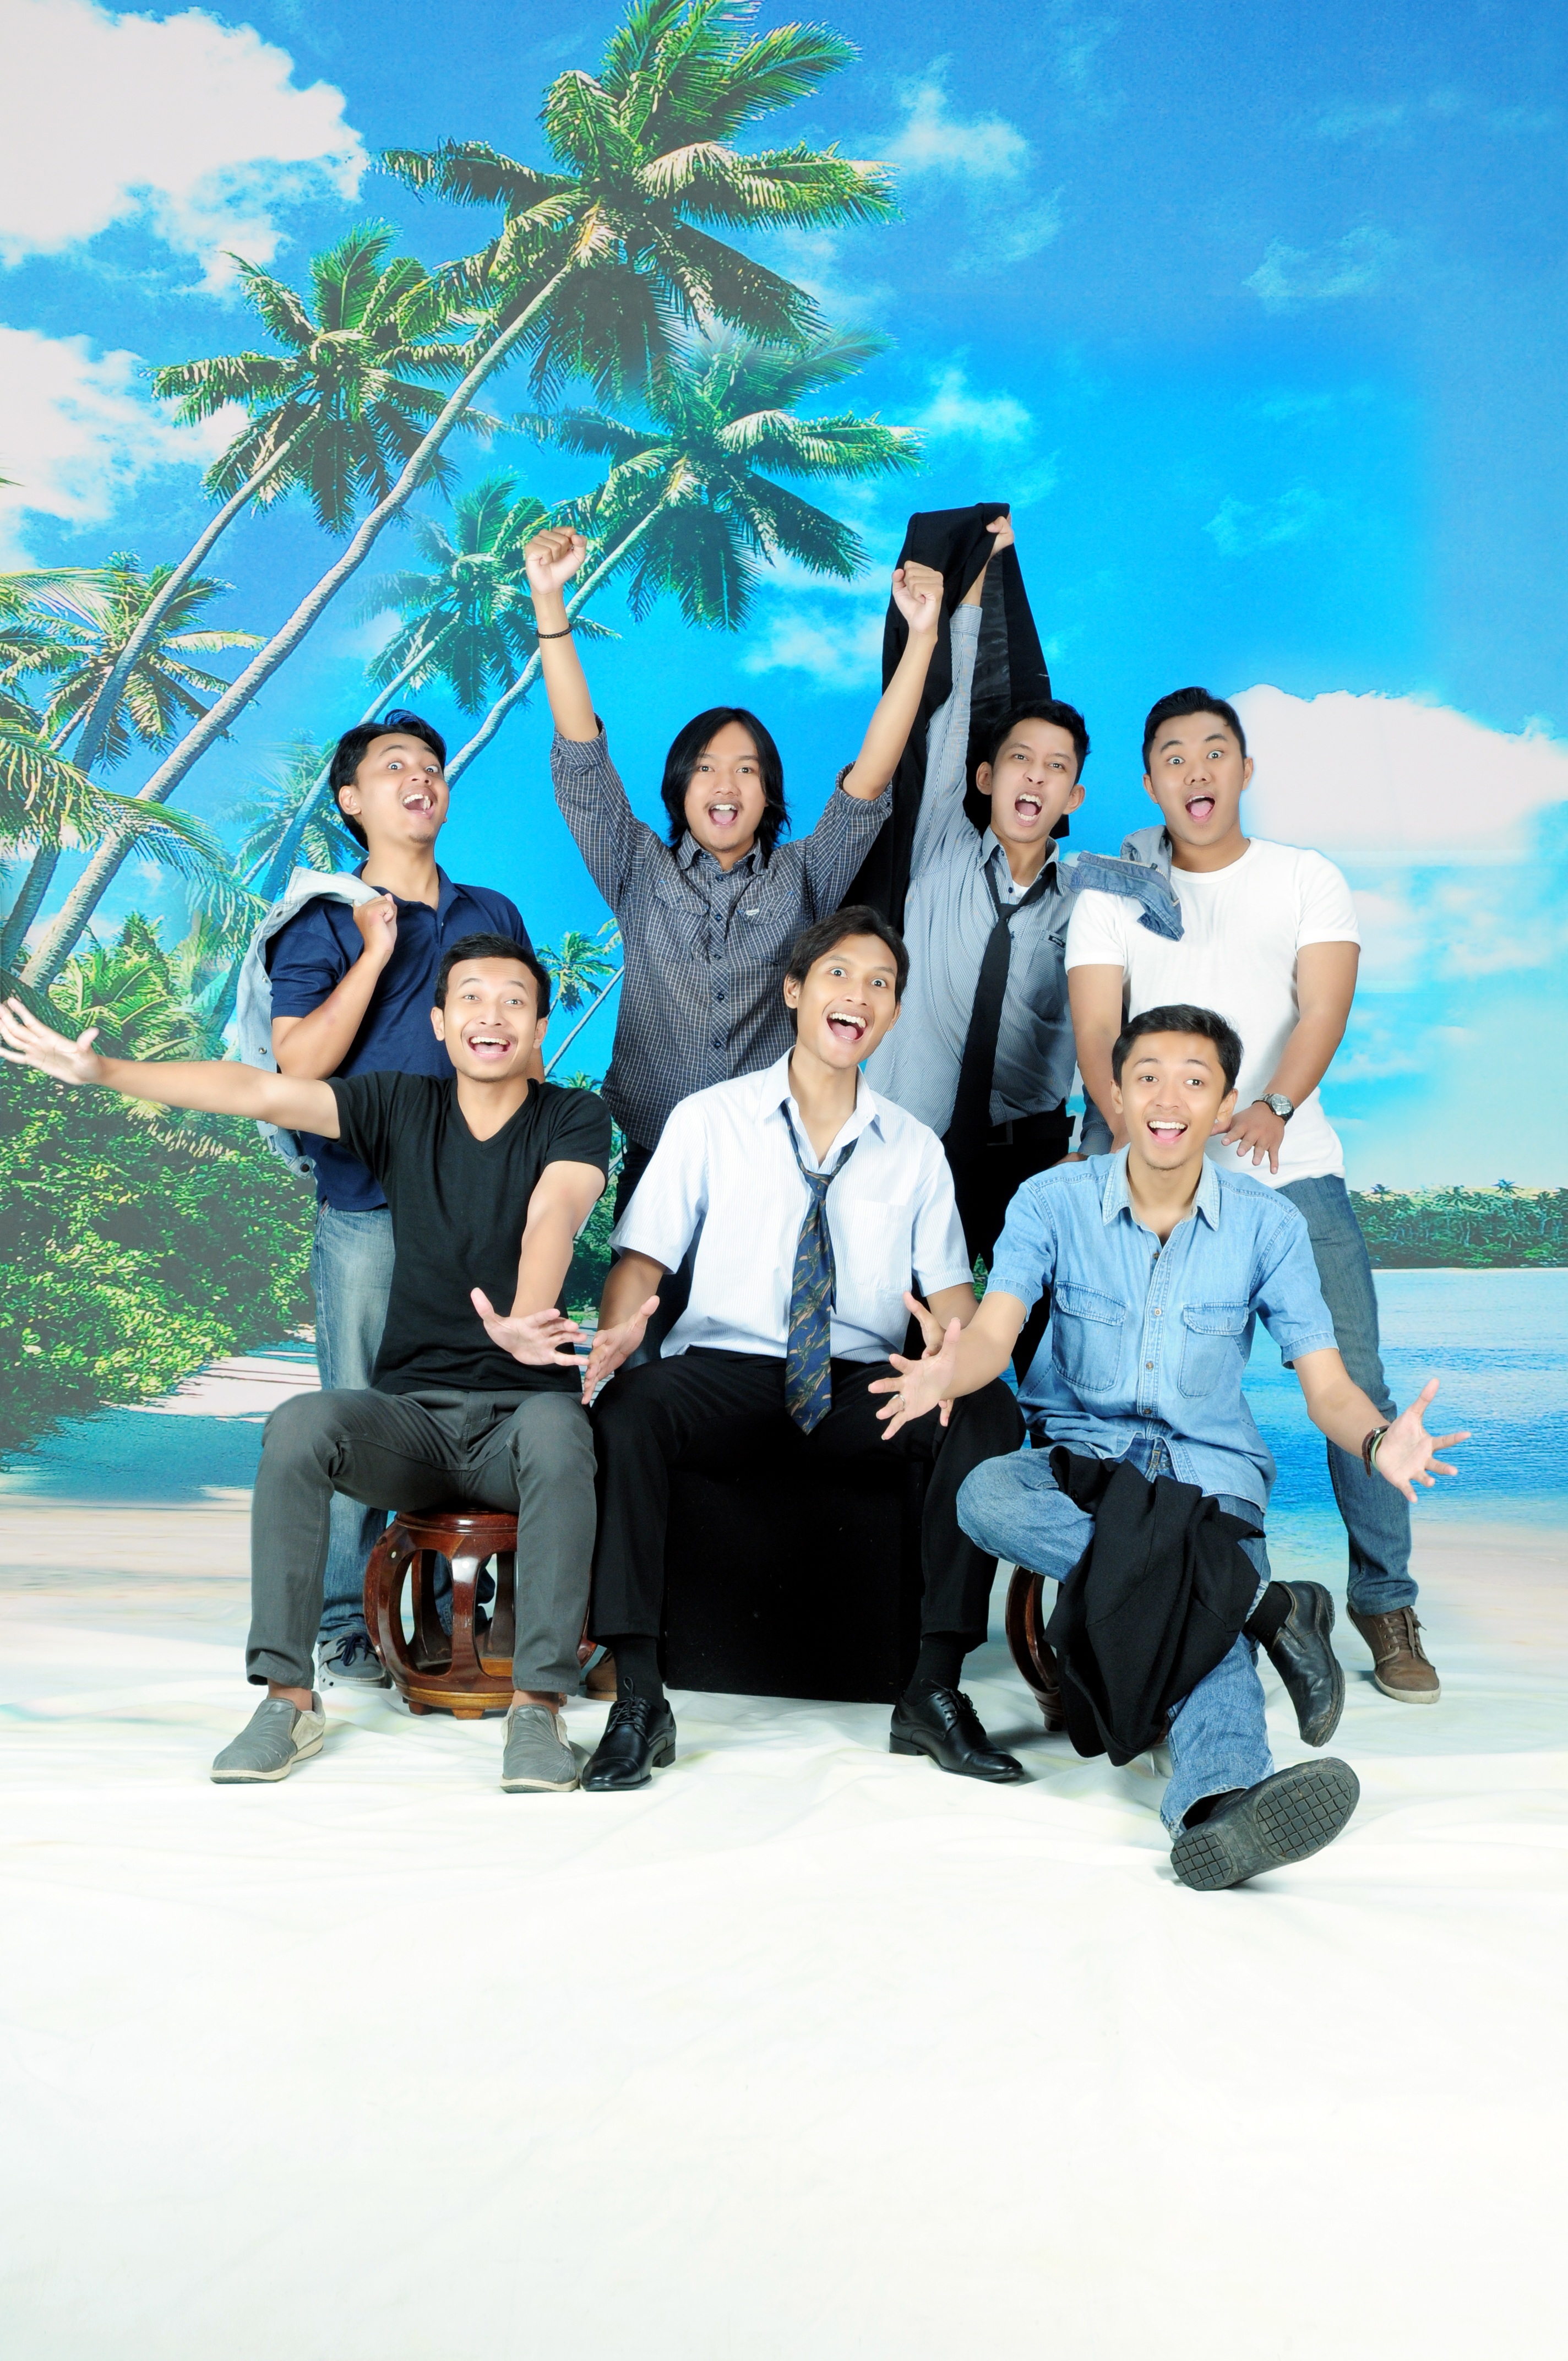
beach, group, people, leisure, family, fun, indonesia, indonesian, friends people